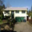
Label: house